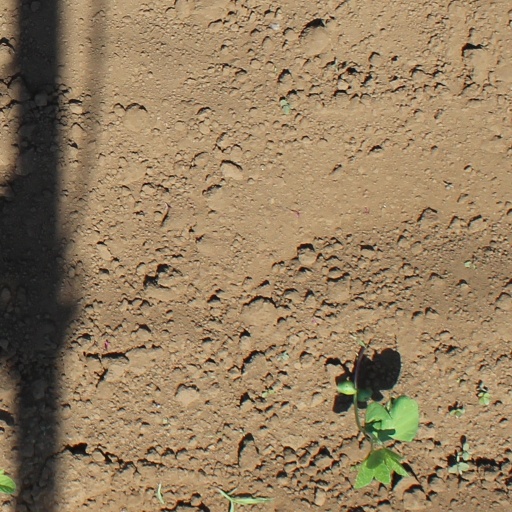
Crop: soybean